Teseo

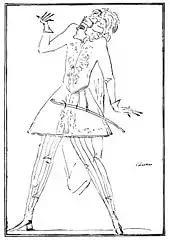
Caricature of Valentino Urbani, who created the role of Egeo.

King Egeo of Athens, years before the action begins, had sent away his baby son to a far-off land. Now a grown man, the hero Teseo is fighting on behalf of Athens, his identity as the king's son unknown to himself or others.